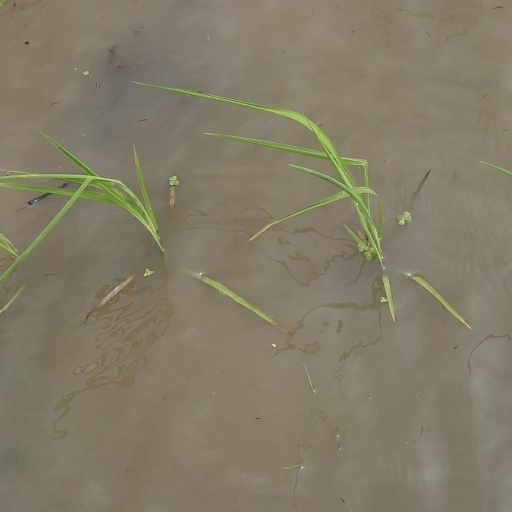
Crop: rice